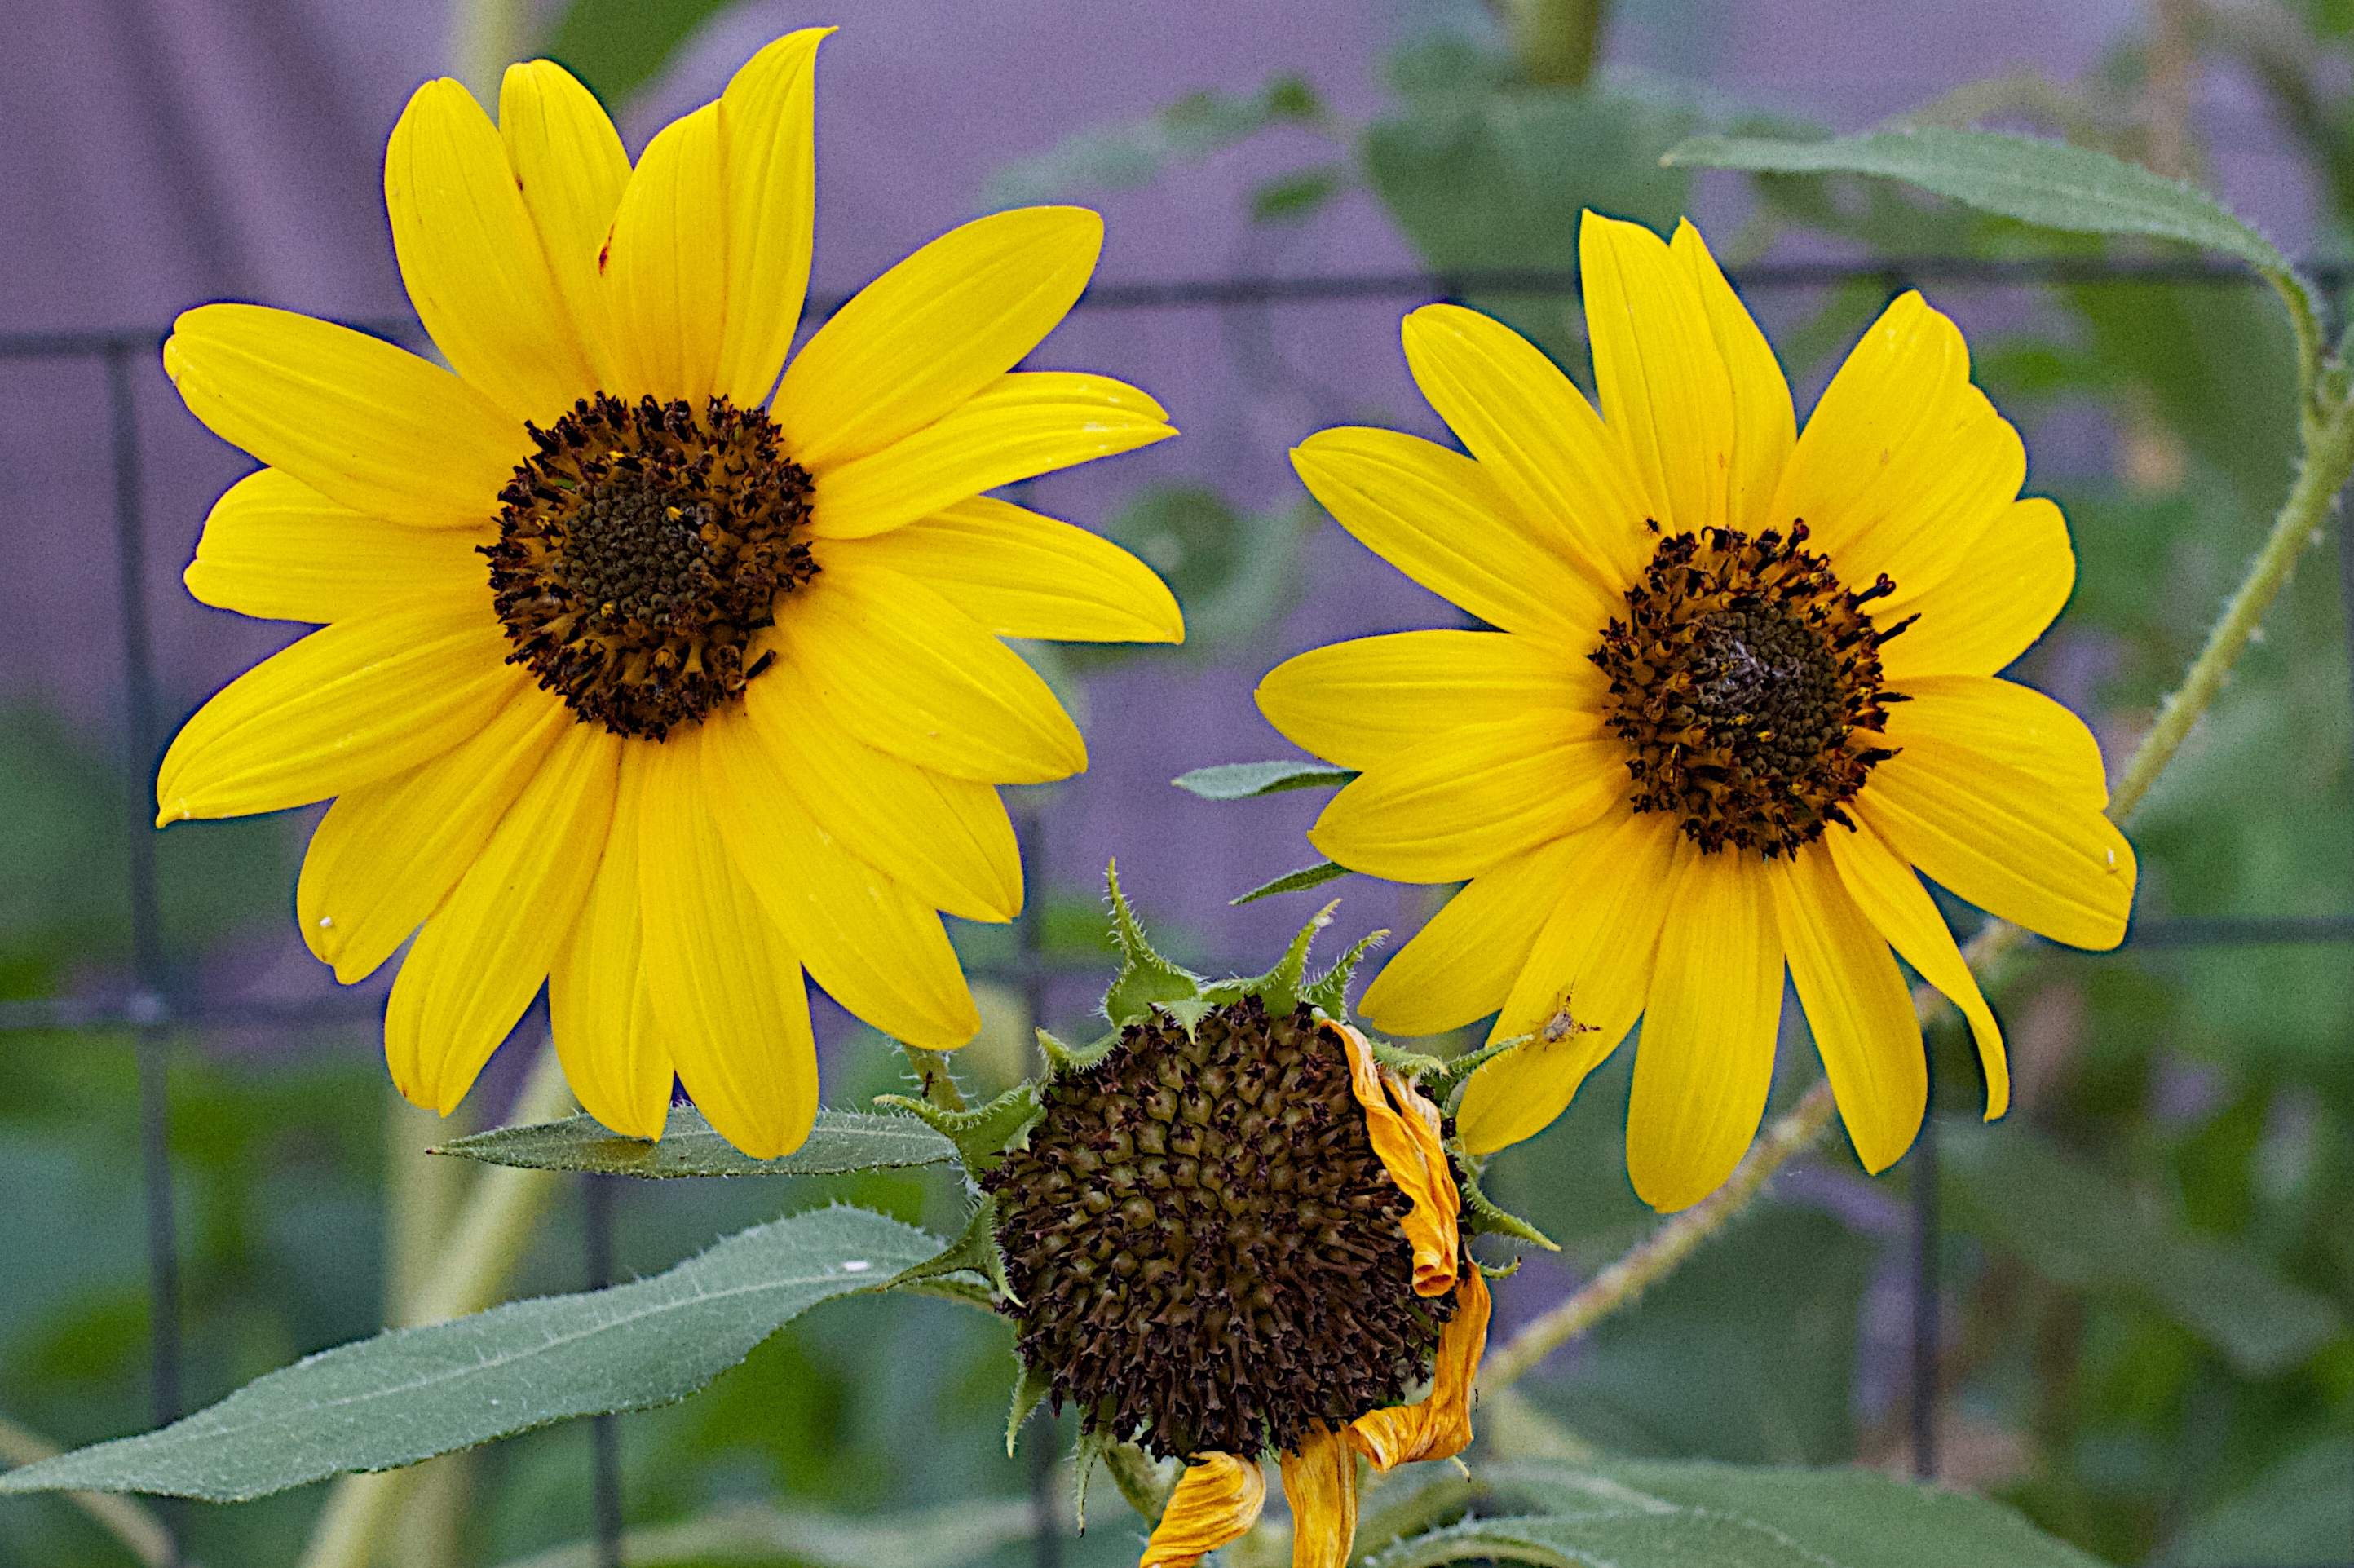
plant, field, flower, petal, herb, insect, botany, yellow, flora, fauna, sunflower, wildflower, seedforward, nectar, macro photography, flowering plant, daisy family, sunflower seed, annual plant, land plant